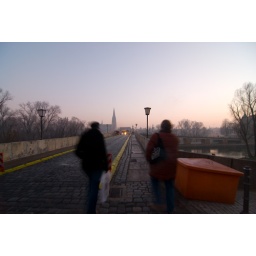
Stone bridge over the river Danau. Built in the 1200's